Íñigo Méndez de Vigo

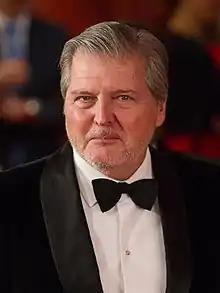
Méndez de Vigo in 2018

Íñigo Méndez de Vigo y Montojo, 9th Baron of Claret (born 21 January 1956) is a Spanish politician. He was Minister of Education, Culture and Sport between 26 June 2015 and 1 June 2018, when a vote of no-confidence against Mariano Rajoy ousted the government. He was also the Spokesperson of the Government from 4 November 2016 until his departure on 1 June 2018.